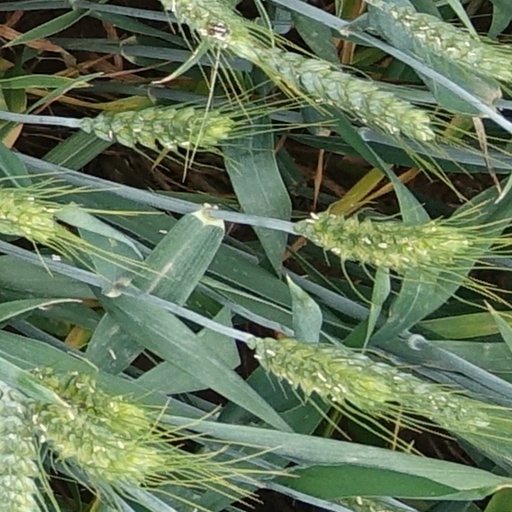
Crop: wheat